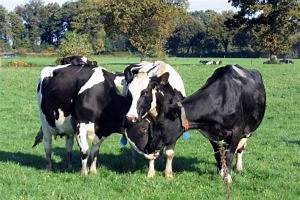
Label: mucca